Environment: lab
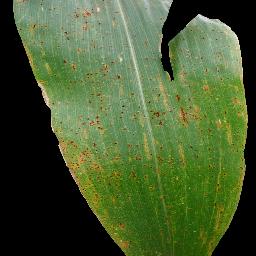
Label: common_rust